Ngāti Kahungunu

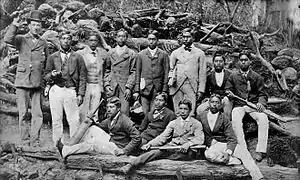
Students at Te Aute College in 1880

At the outset of the 20th century, a new generation of Māori leaders were beginning to participate in the Ngāti Kahungunu political landscape. Te Aute College had opened in 1854 near Hastings, and in the 1880s and 1890s it was attended by Āpirana Ngata, Māui Pōmare, Te Rangi Hīroa (Sir Peter Buck), and Paraire Tomoana. In 1897 they formed the Te Aute College Students' Association and became active participants in public life, often mediating between the Crown and hapū in matters of local land management. In 1909 the group was joined by James Carroll and became known as the Young Māori Party. Hukarere Girls’ College and St Joseph's Māori Girls' College were also established within the region.